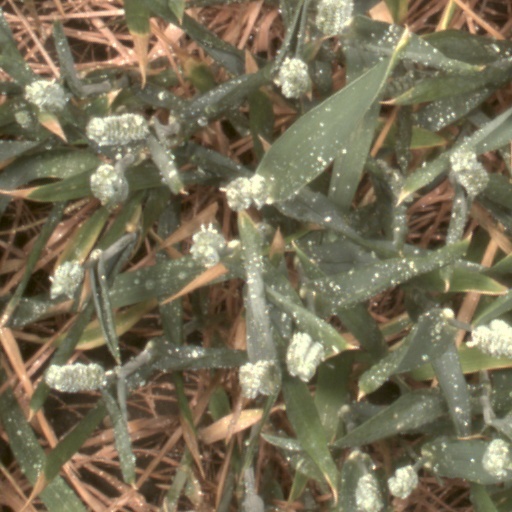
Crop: wheat